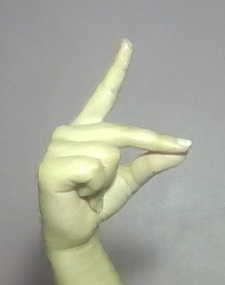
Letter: ta